Scottish Athletics Championships

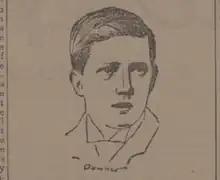
Alfred Downer (1873-1912) Scottish champion at 100 yards, 220 yards and 440 yards three years in succession.

current event list 100m, 200m, 400m, 800m, 1500m, 5000m, 10,000m, 100mH (women only), 110mH (men only), 400mH, 3000mSt, high jump, pole vault, long jump, triple jump, shot put, discus, hammer, javelin, heptathlon (women only), decathlon (men only), relay, relay, 3 x 800m relay.